Alexander Robey Shepherd

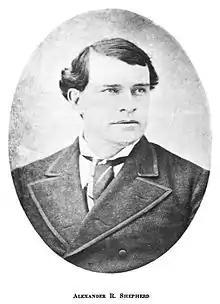
Shepherd in 1874

Alexander Robey Shepherd (January 30, 1835 – September 12, 1902) was an American politician and businessman who was the 2nd Governor of the District of Columbia from 1873 to 1874. He was one of the most controversial and influential civic leaders in the history of Washington, D.C., and one of the most powerful big-city political bosses of the Gilded Age. He was also head of the District of Columbia Department of Public Works from 1871 to 1873. He is known, particularly in Washington, as "The Father of Modern Washington."